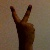
The image shows a hand gesture representing the number 2 in Indian Sign Language.